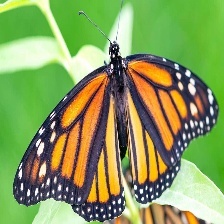
Species: MONARCH
Butterfly family (ImageNet category): monarch